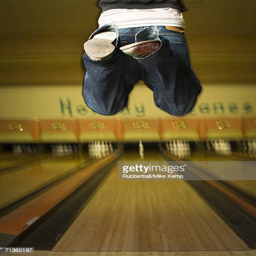
low section view of a young man jumping at a bowling alley